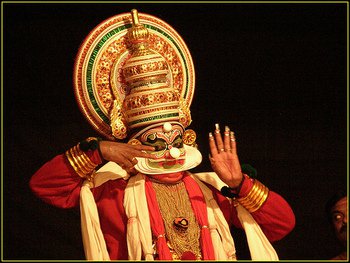
Dance form: kathakali